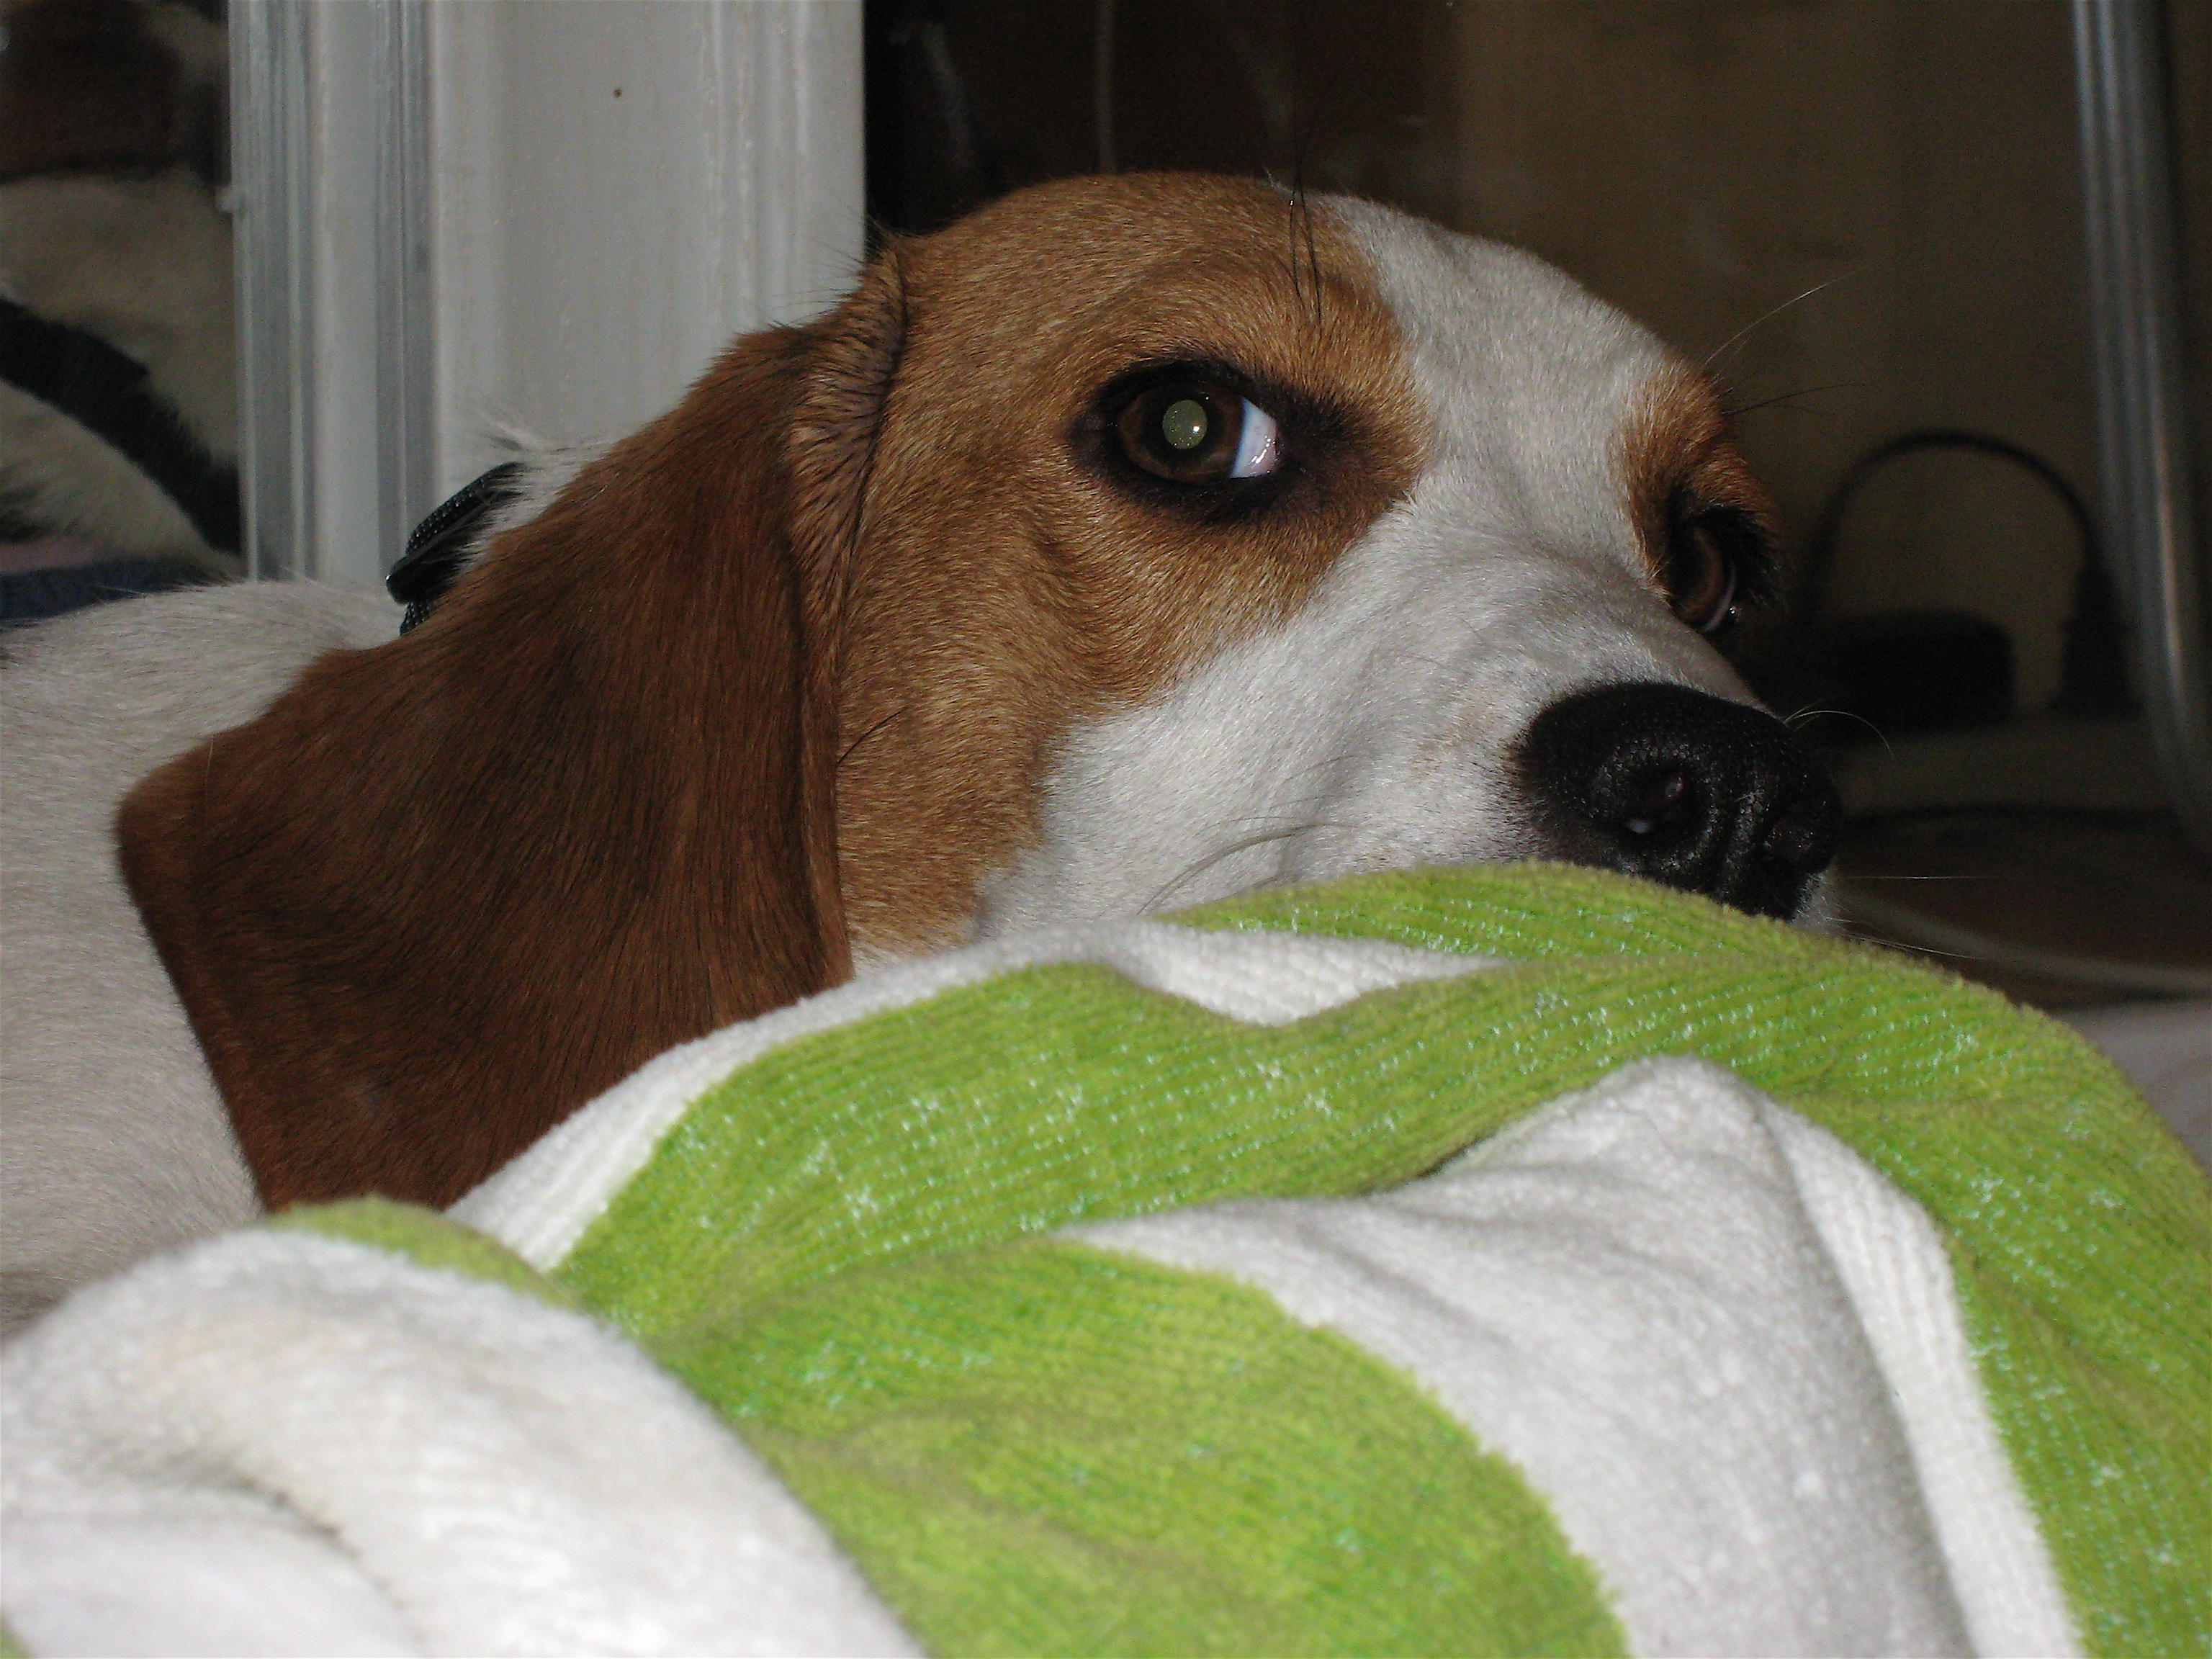
puppy, dog, mammal, hound, vertebrate, beagle, fresa, jack russell terrier, dog like mammal